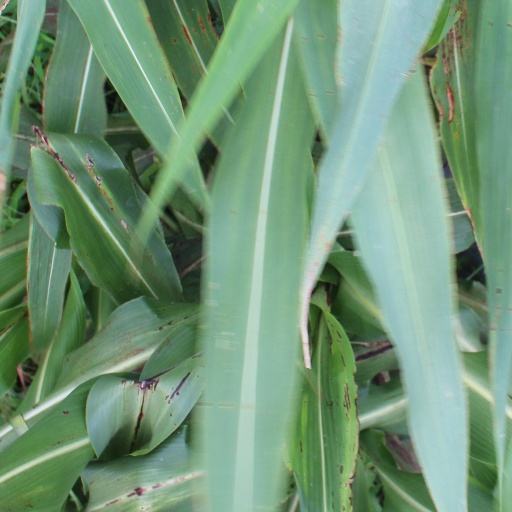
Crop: sorghum